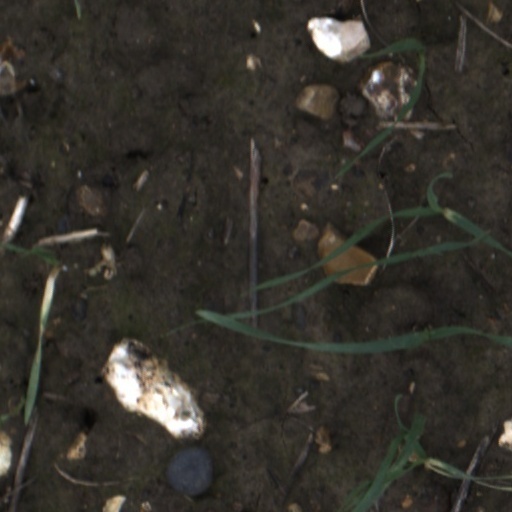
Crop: wheat